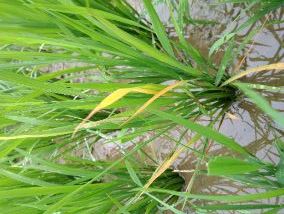
Disease: Tungro